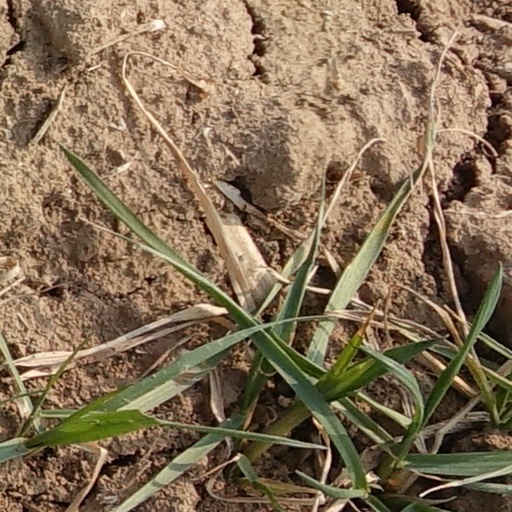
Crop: wheat